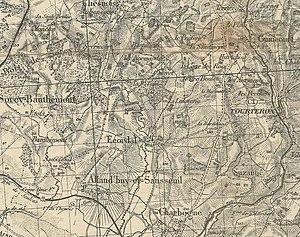
Alentours du village d'Ecordal (Ardennes, France) en 1935 - Extrait de la carte de l'Exercice des divisions motorisées de 1935 du Service géographique de l'Armée, France
Écordal est une commune française située dans le département des Ardennes, en région Grand Est.